Mike Pompeo

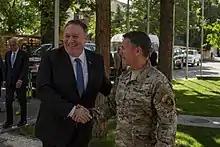
Pompeo with General Austin S. Miller in Kabul on June 25, 2019

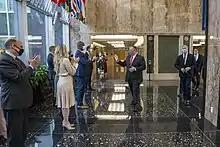
Pompeo departs the Department of State on January 20, 2021.

In May 2019, Pompeo announced an "emergency" to push through $8.1billion of arms sales to Saudi Arabia and the United Arab Emirates, citing Iranian activity in the Middle East. This led to widespread congressional opposition, given the Saudi-led intervention in the Yemeni civil war that contributed to a humanitarian crisis in Yemen. The emergency arms sale triggered a probe by then-State Department inspector general Steve Linick, into the propriety of the arms sale. Pompeo refused to be interviewed by Linick, who was also leading a separate Office of Inspector General (OIG) investigation into whether Pompeo and his wife used official resources for personal business.